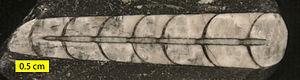
Orthoceras est un genre éteint de mollusques céphalopodes.